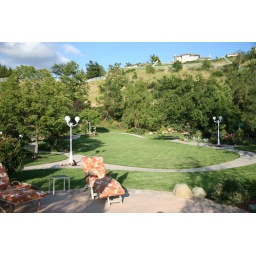
patio near deck facing grass area between house and pool